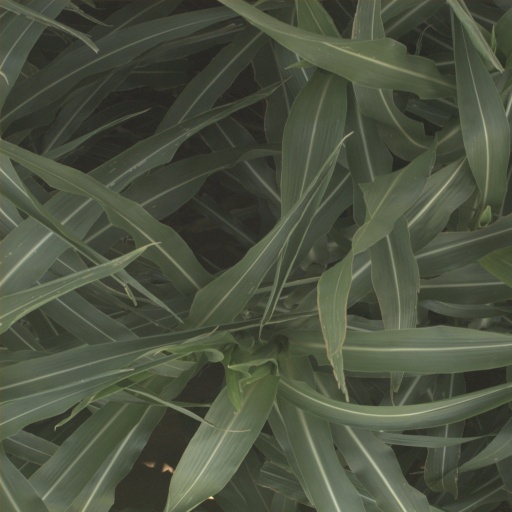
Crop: sorghum